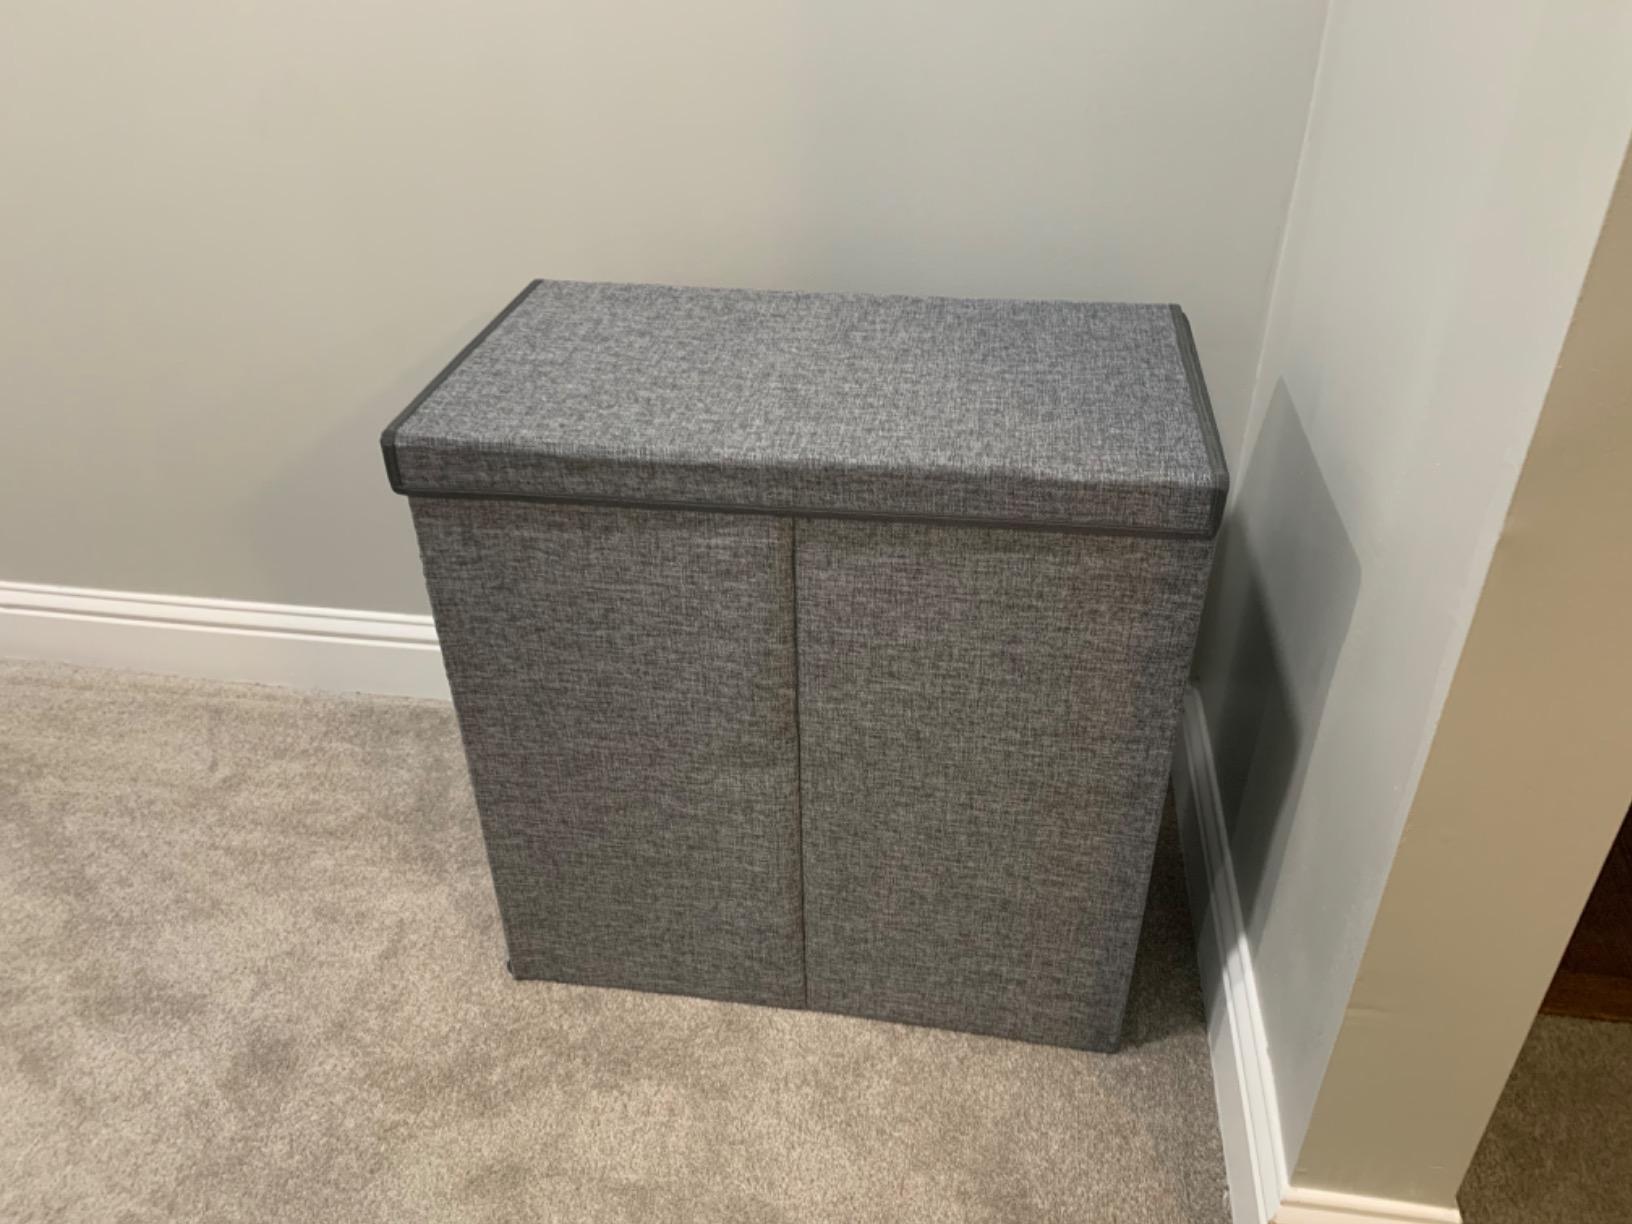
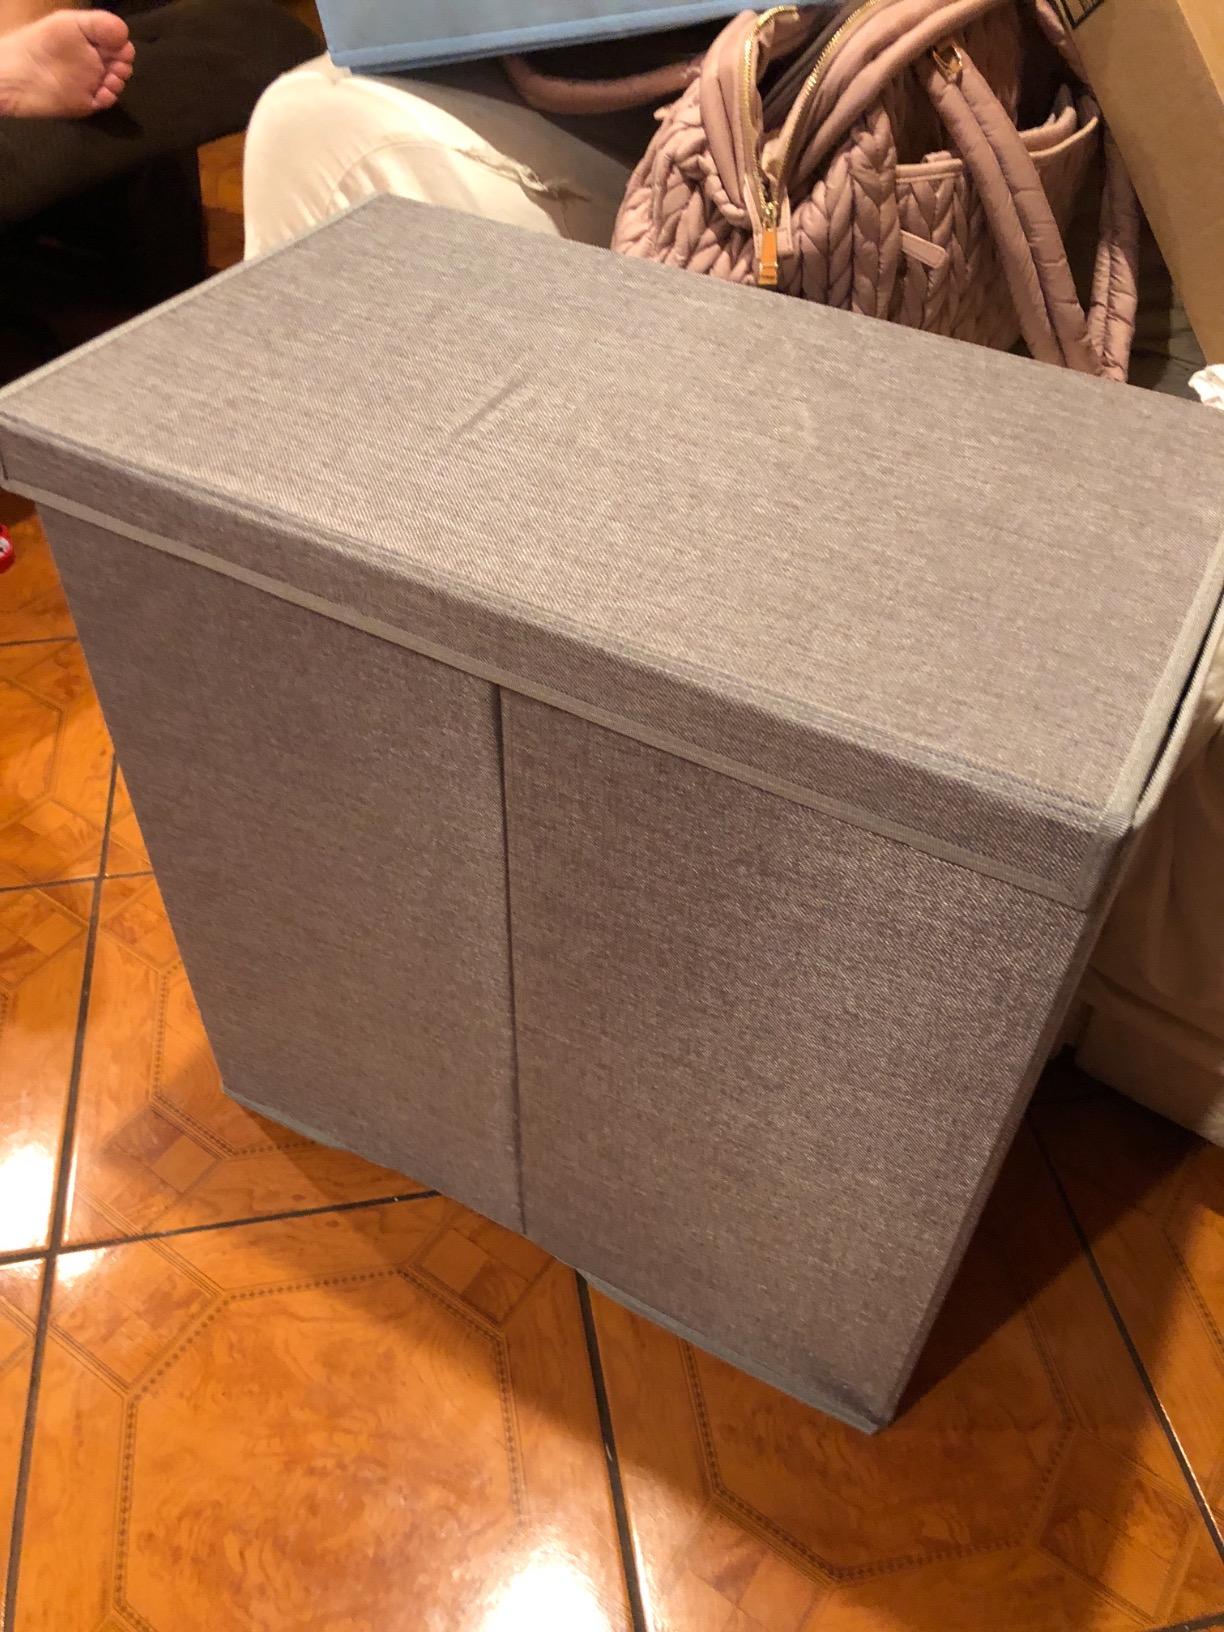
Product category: items_hamper
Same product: yes